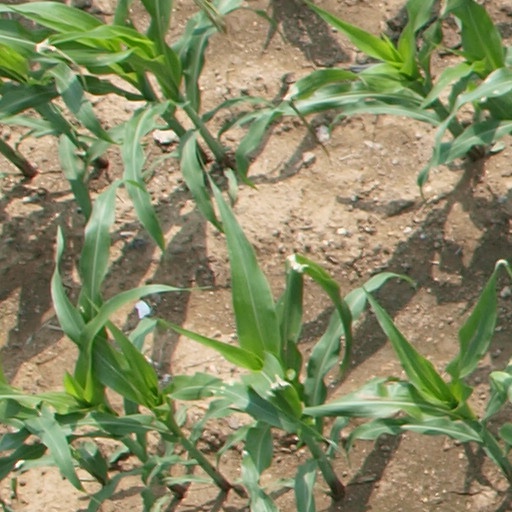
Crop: maize; corn